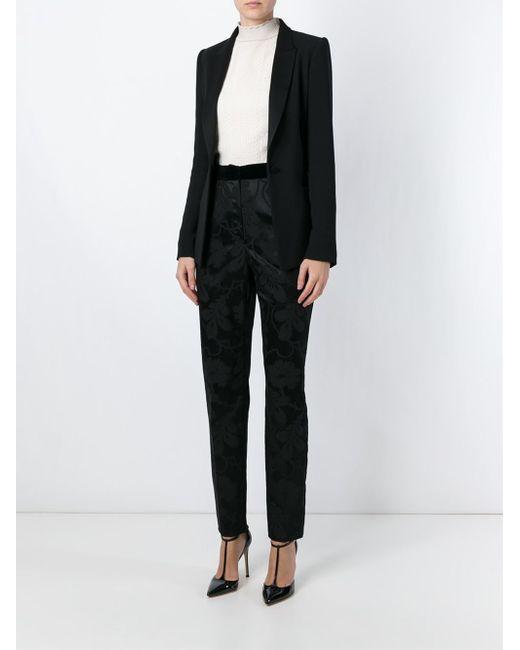
Anzug für Büro, formell oder lässig